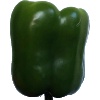
Label: Pepper Green 1